Fortress of Humaitá

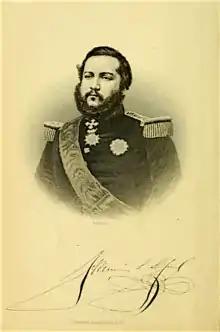
Francisco Solano López ("López II"), and his autograph.

López I fortified Humaitá in the era of the wooden paddle-steamer warship. "Gloire", the first ironclad warship was not launched until 1859 and that was in France, intended for a blue-water navy; and no battles between European ironclads had actually happened.